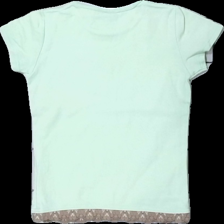
View: back
Type: T-shirt
Category: Children
Brand: Lab Industries (Kappahl)
Colors: Brown, Green
Material: 100% cotton
Pattern: Other
Cut: Regular
Size: 146
Season: All
Damage location: middle center
Price range: <50
Recommended usage: Export
Description: grön t-shirt med text fram, urtvättad
Comment: urtvättad